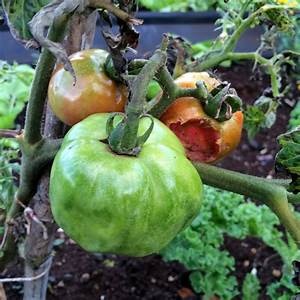
Label: tomato